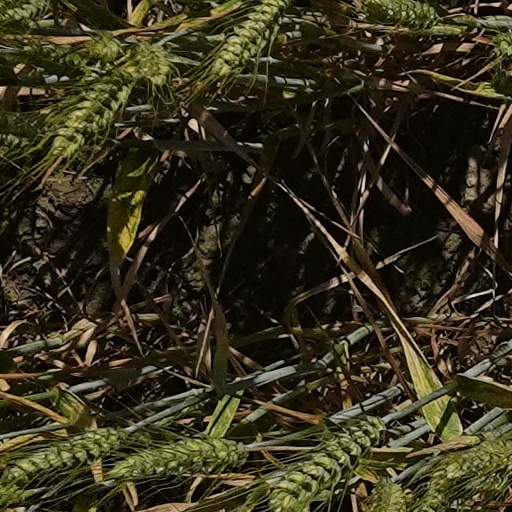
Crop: wheat